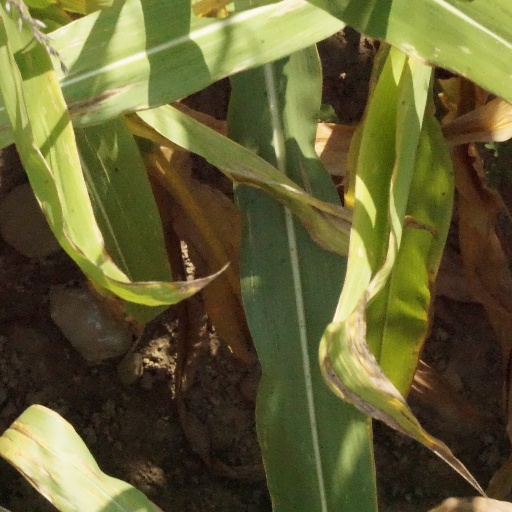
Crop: maize; corn